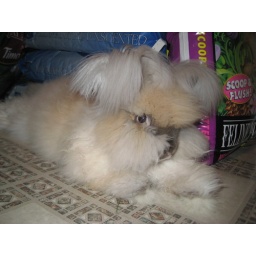
Chillin by the tower of cat litter...